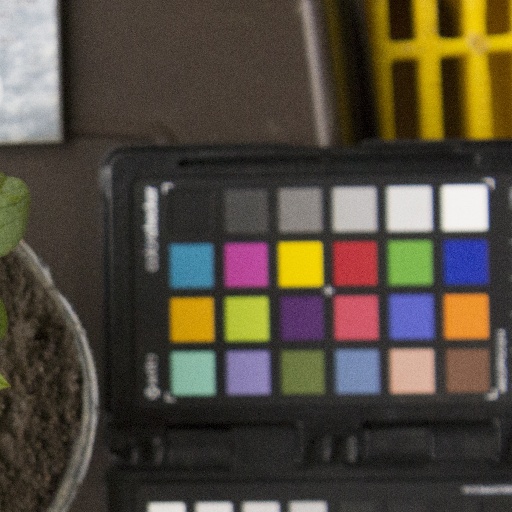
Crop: soybean